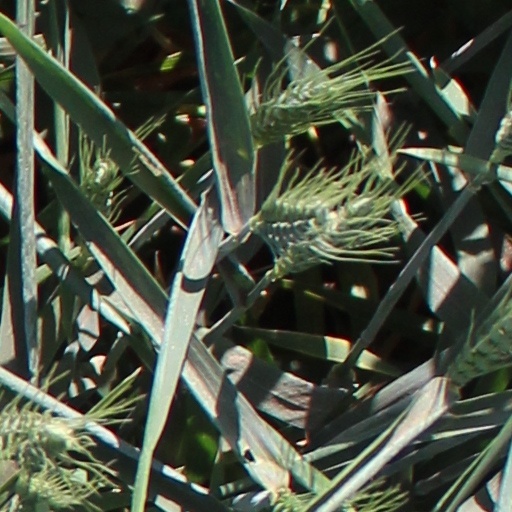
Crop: wheat